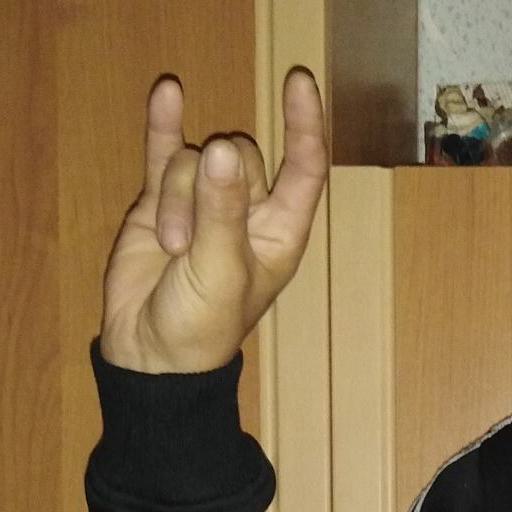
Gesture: rock